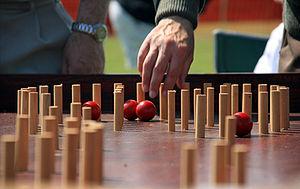
Le jeu de Bagatelle est un jeu de table d'intérieur dérivé du billard.
Un flipper ou billard électrique en français, ou machine à boules en québécois, est un jeu électro-mécanique à monnayeur dont le principe est de marquer des points en dirigeant une ou plusieurs billes métalliques sur un plateau de jeu, séparé du joueur par une vitre.